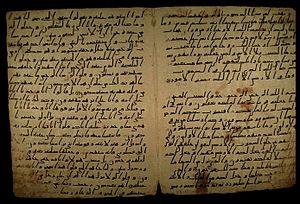
Le hijazi est un style calligraphique arabe, le plus ancien et le plus simple. Sa datation, qui est relativement acquise, remonte au VIIᵉ siècle.